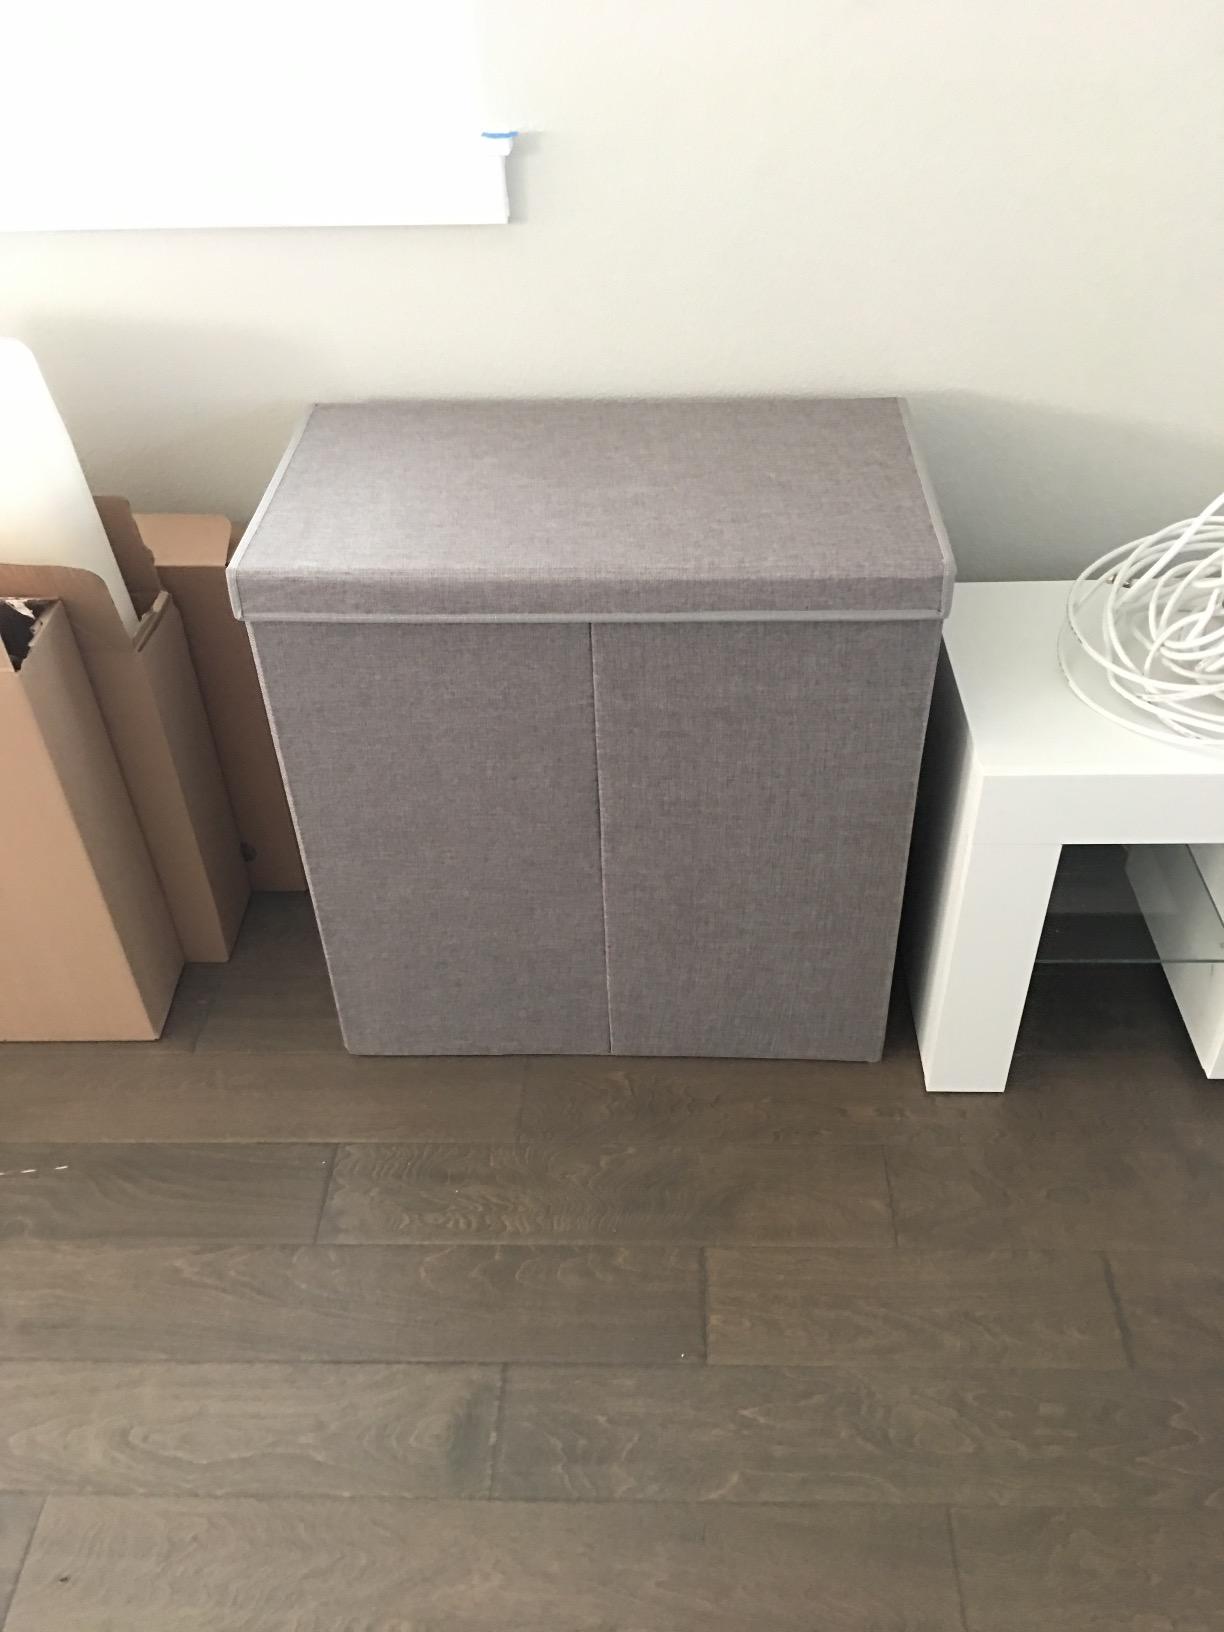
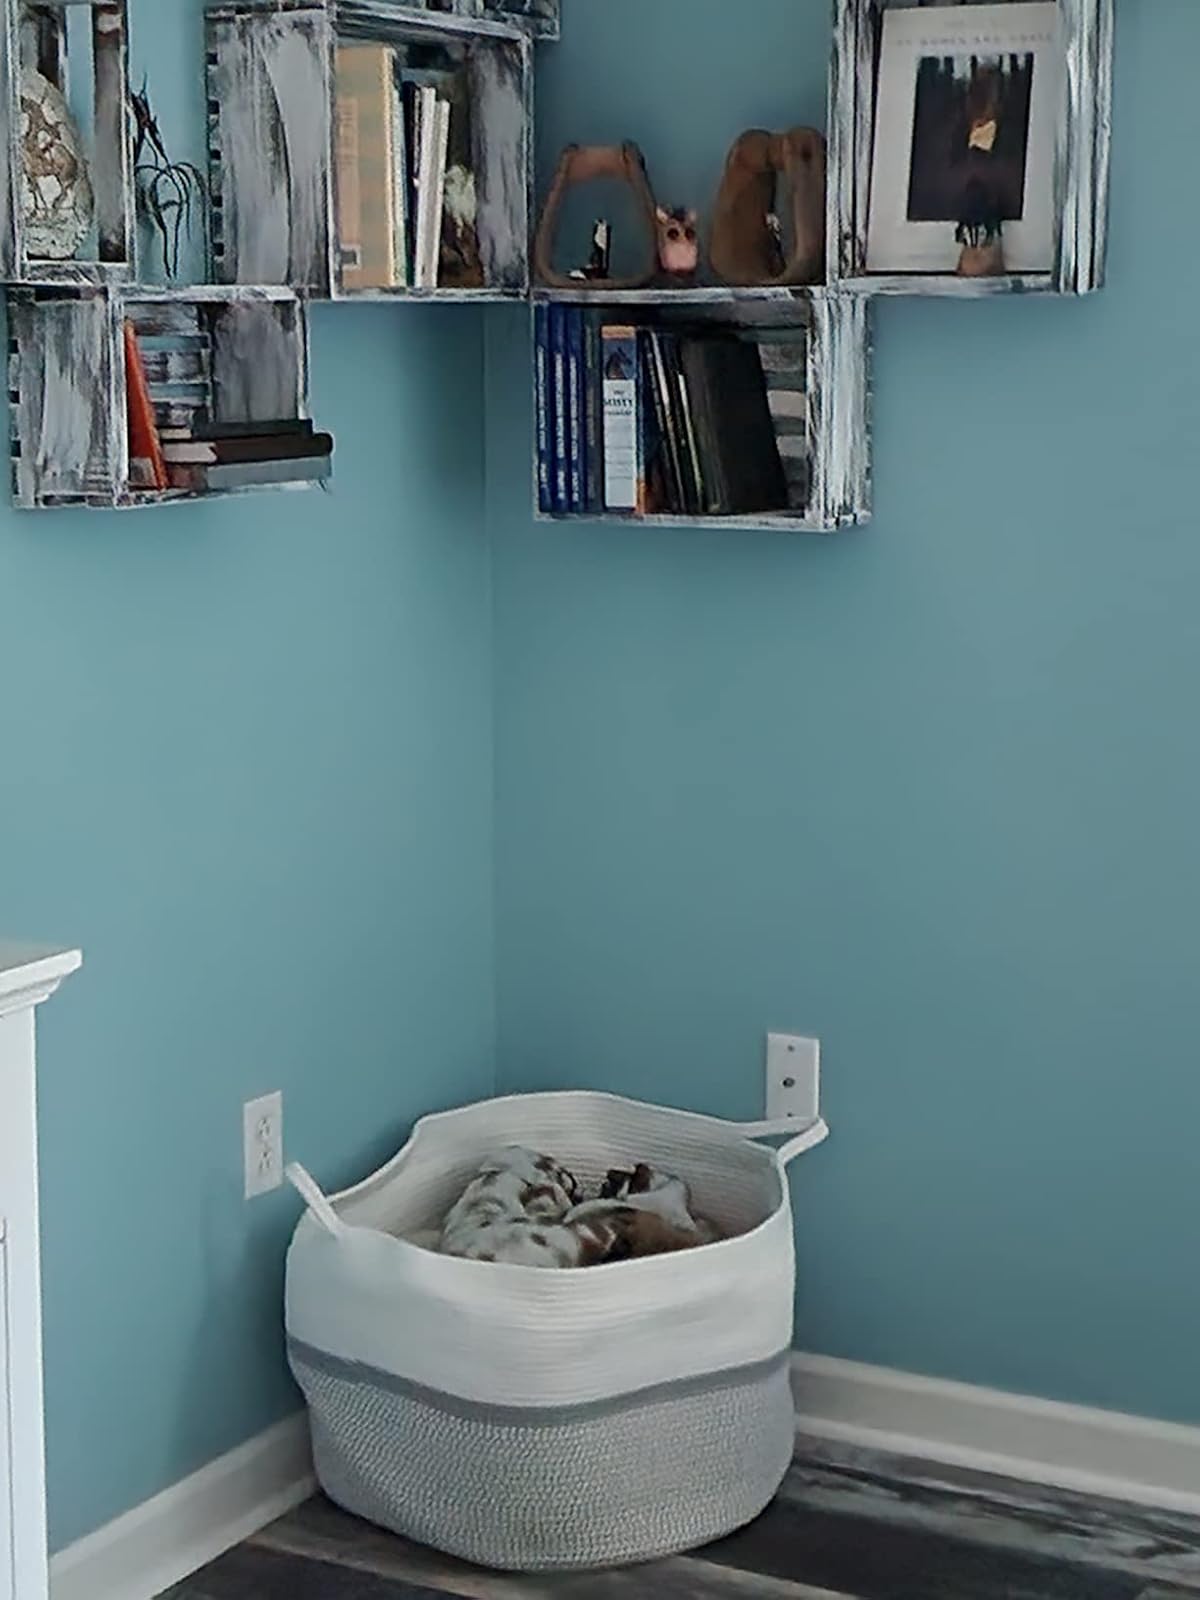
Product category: items_hamper
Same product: no